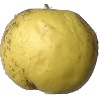
Label: Apple Golden 1